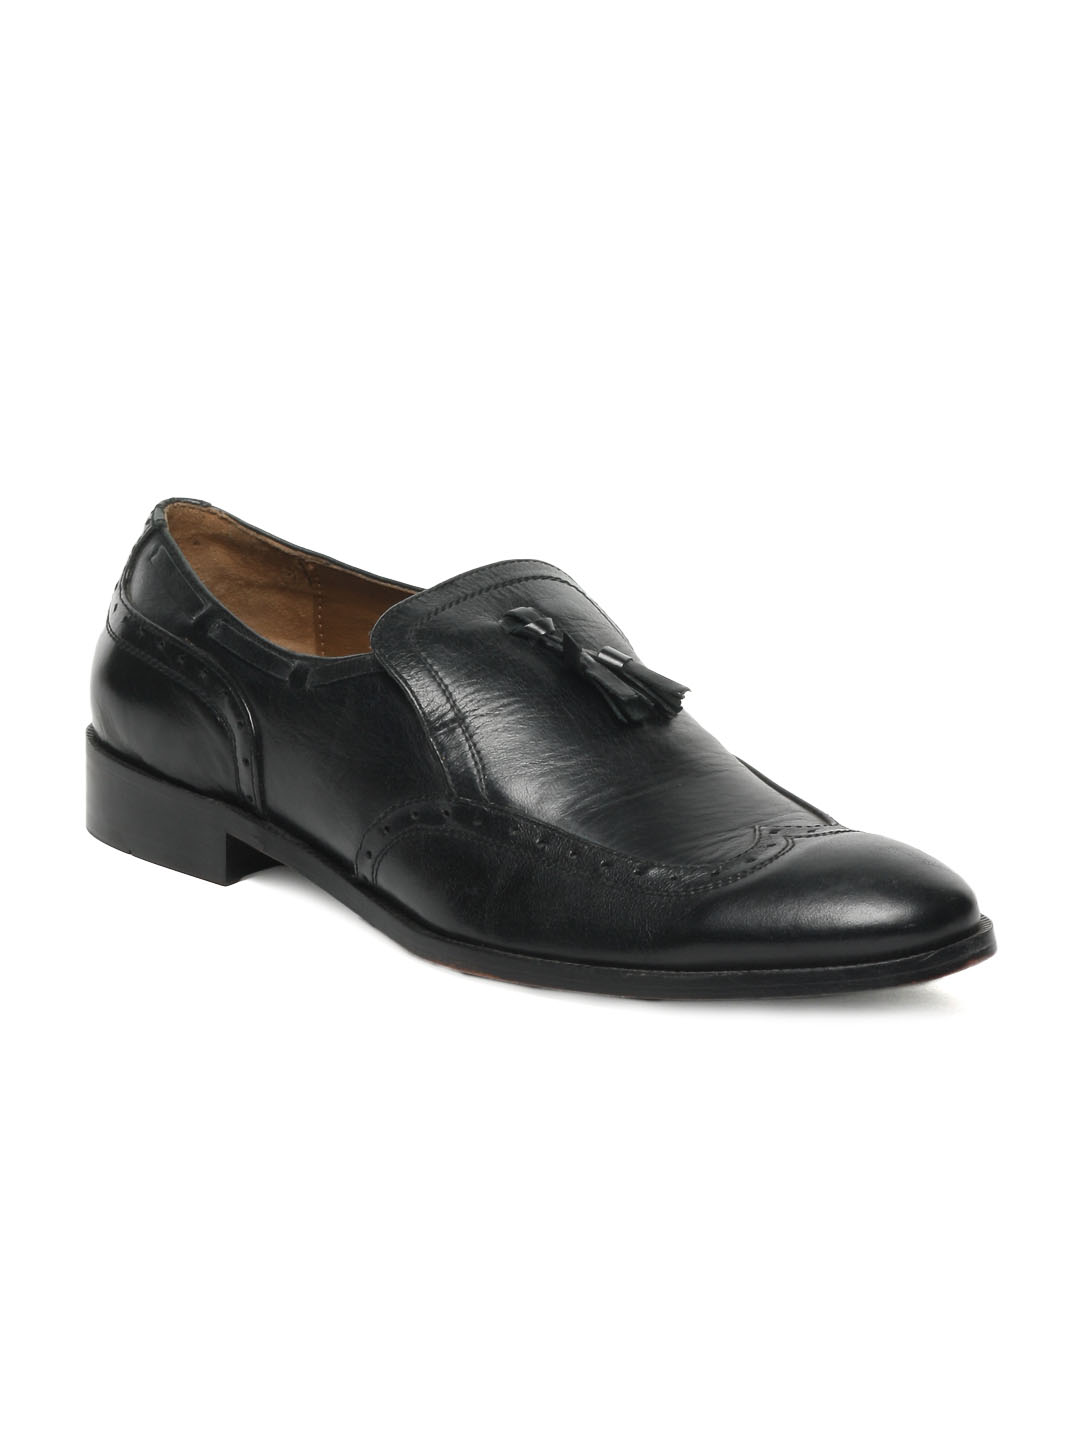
Enroute Men Black Formal Shoes
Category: Footwear / Shoes / Formal Shoes
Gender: Men
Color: Black
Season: Fall 2012
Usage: Formal